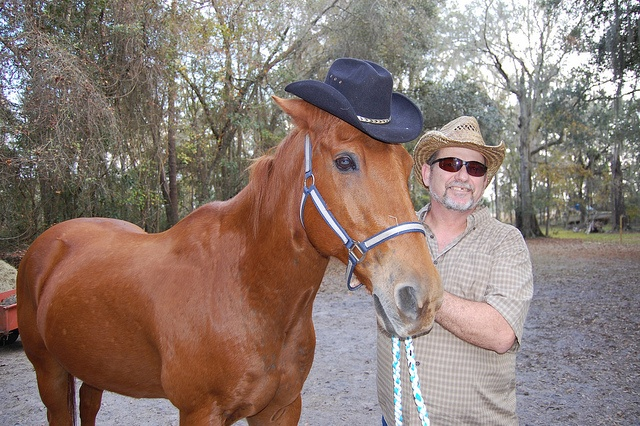
The man stands beside a horse wearing a black hat.
this is a man with a horse and they both have hats on
A man stands next to his horse who has on  a cowboy hat
A man smiles as he holds the bridle of a brown horse wearing a hat.
A smiling man wearing a cowboy hat poses with his horse also wearing a cowboy hat.